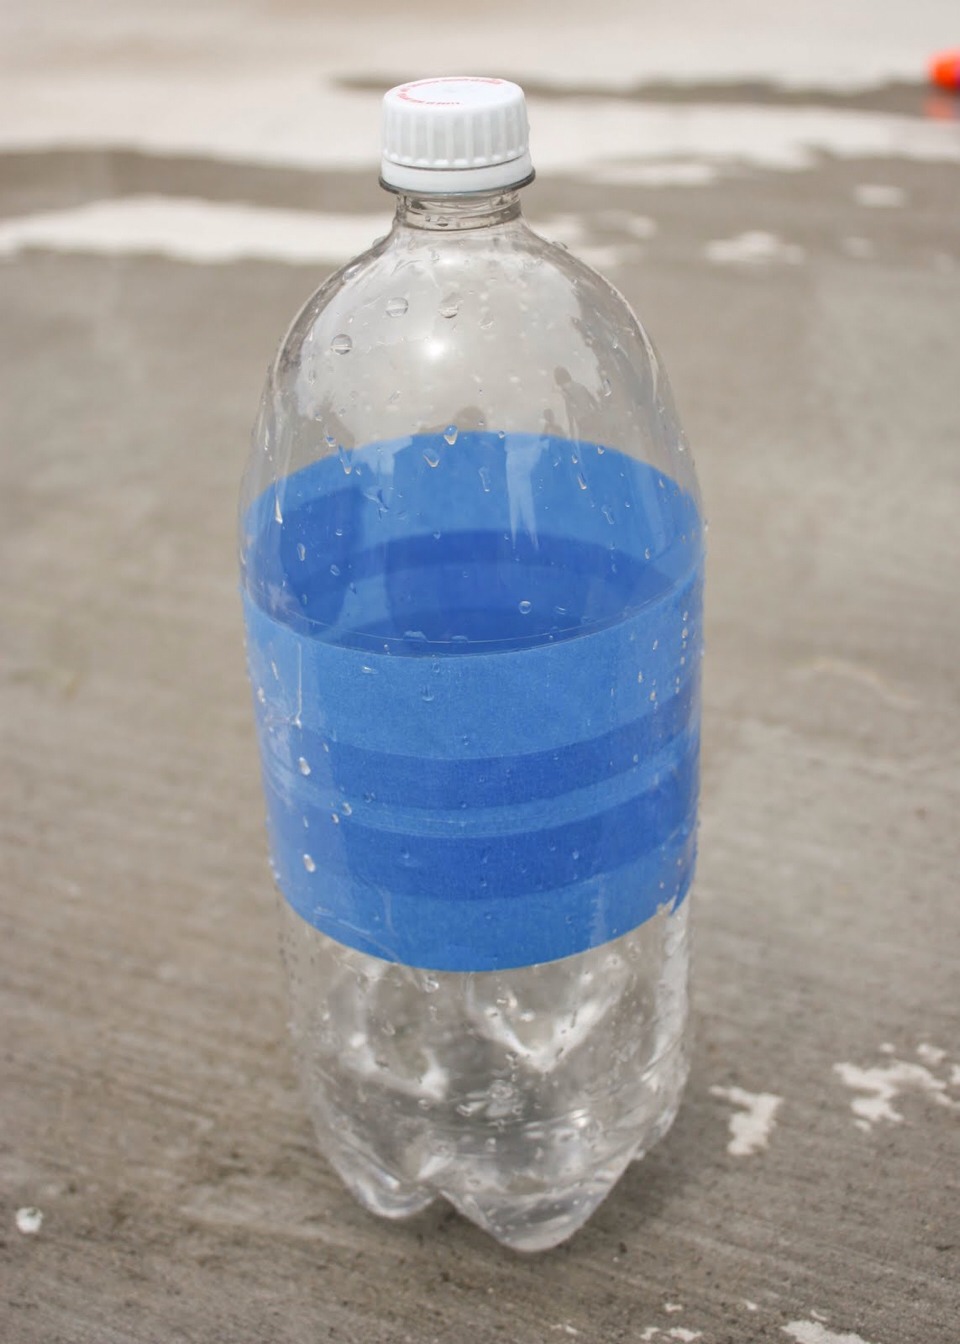
Waste category: plastic